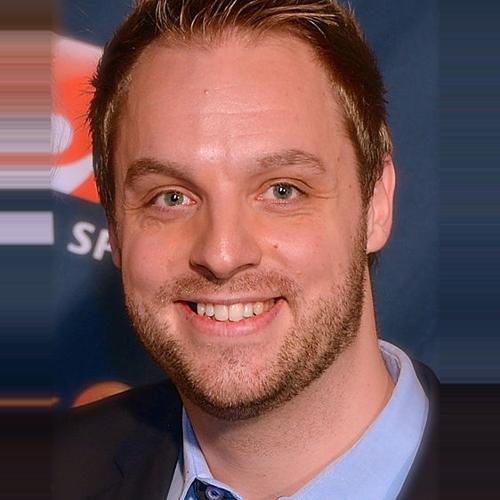
Age: 29